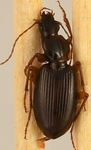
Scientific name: Synuchus impunctatus
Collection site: Bartlett Experimental Forest NEON (BART), plot BART_080